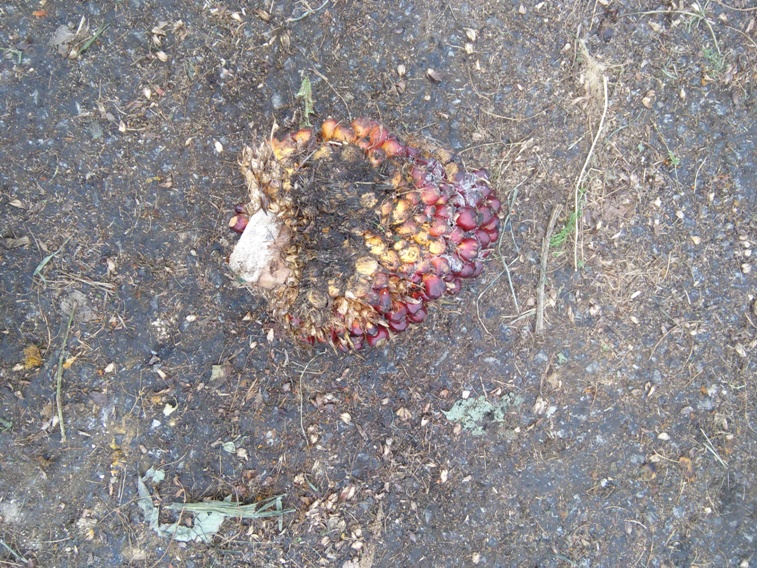
Ripeness: Ripe